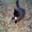
Label: cat